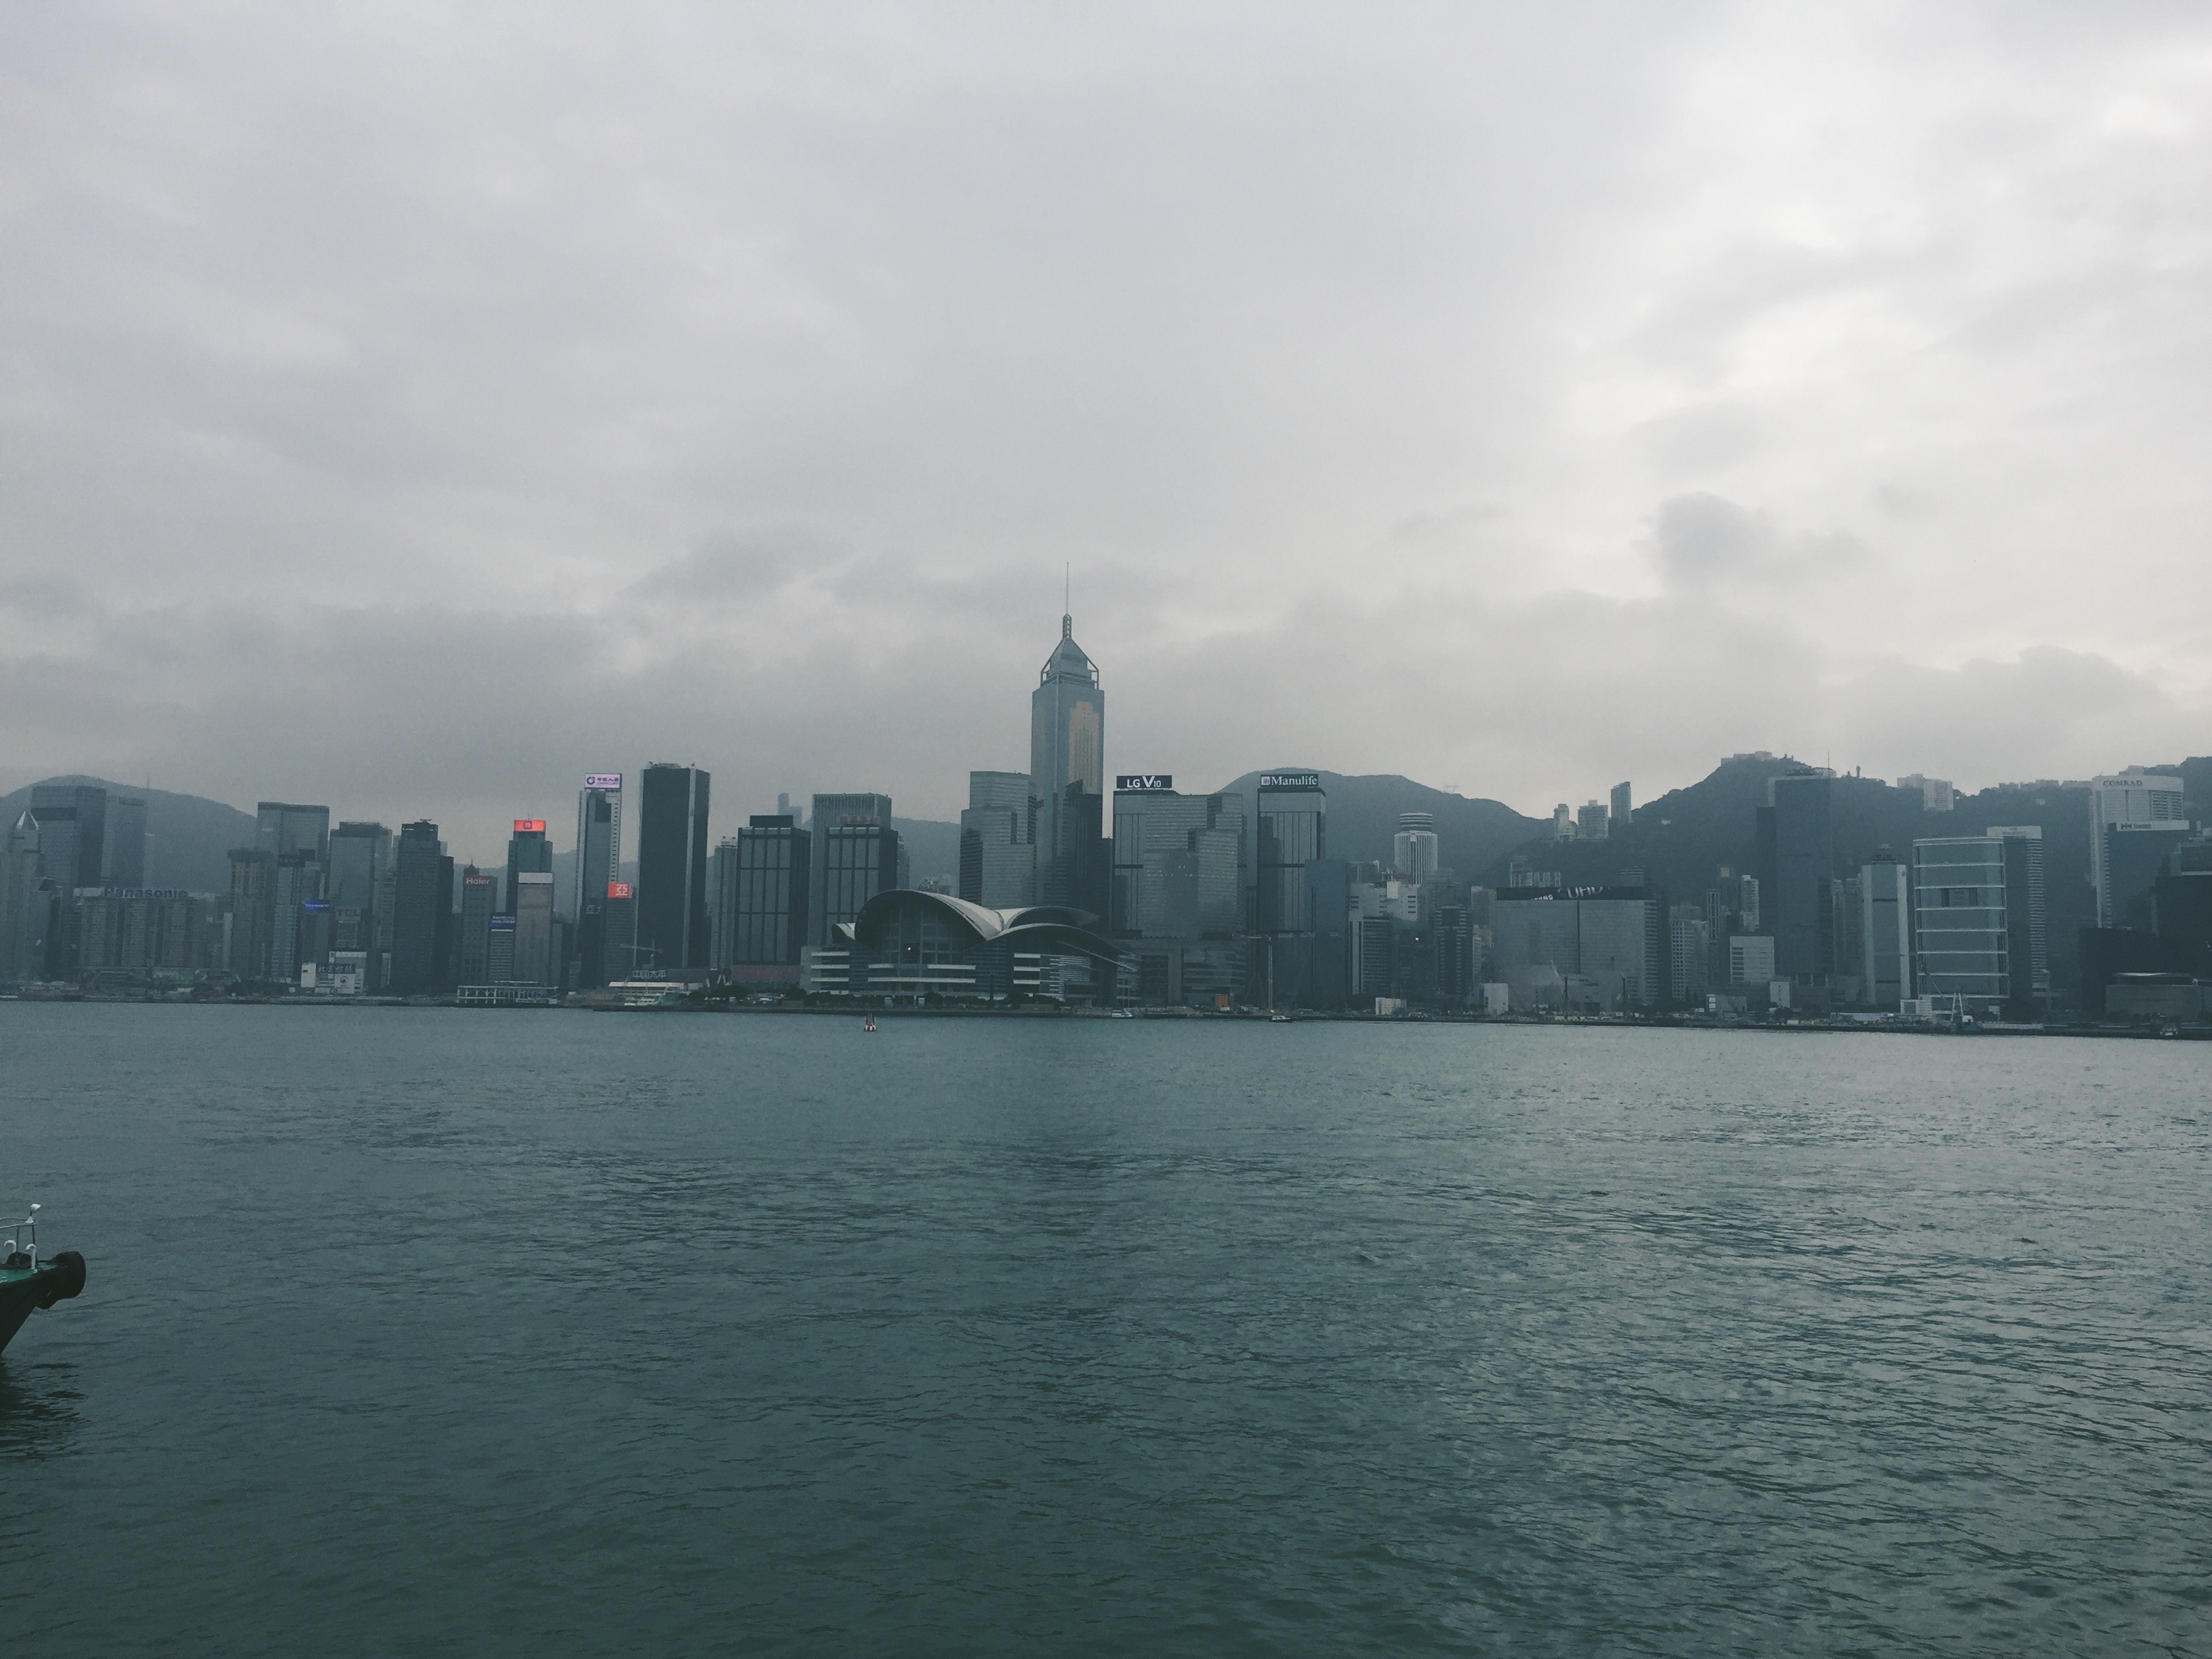
sea, coast, water, horizon, cloud, skyline, morning, city, skyscraper, river, cityscape, downtown, dusk, evening, reflection, haze, bay, landmark, geographical feature, atmospheric phenomenon, human settlement, atmosphere of earth